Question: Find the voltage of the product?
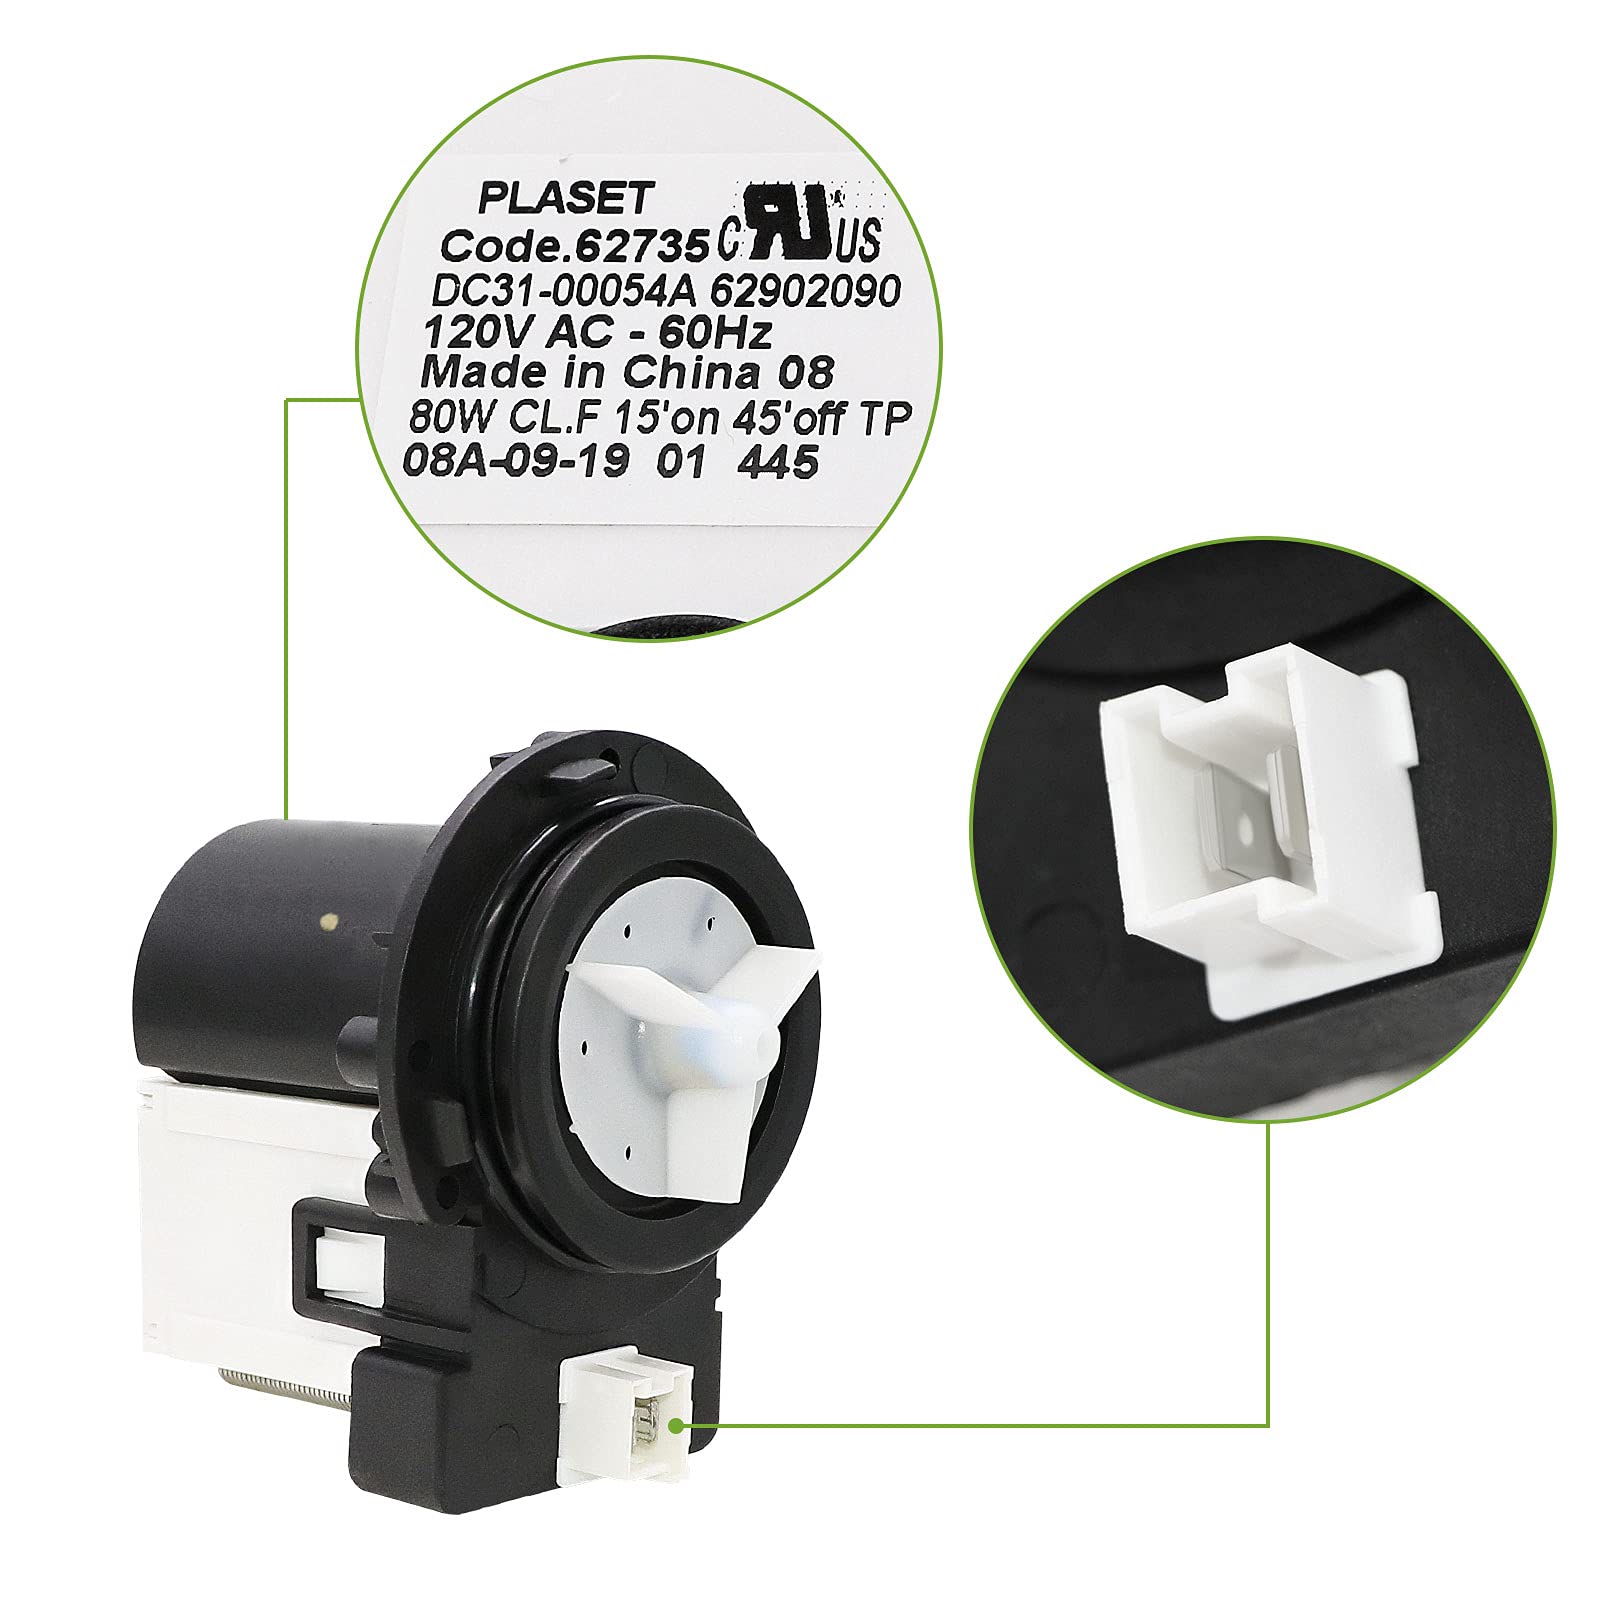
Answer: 120.0 volt